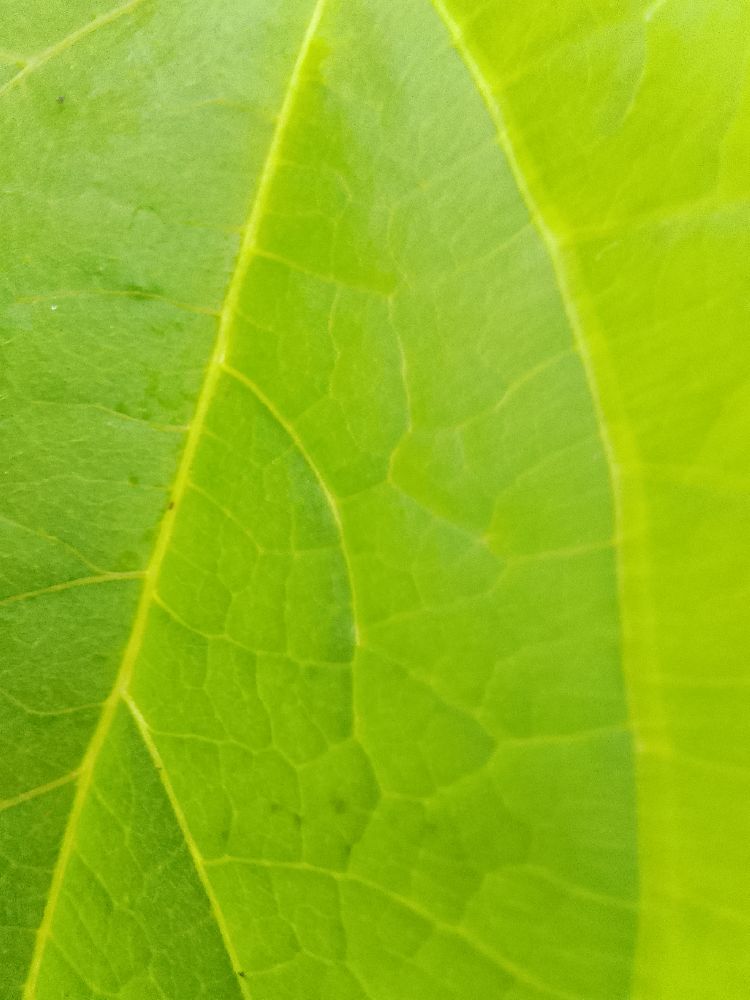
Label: healthy